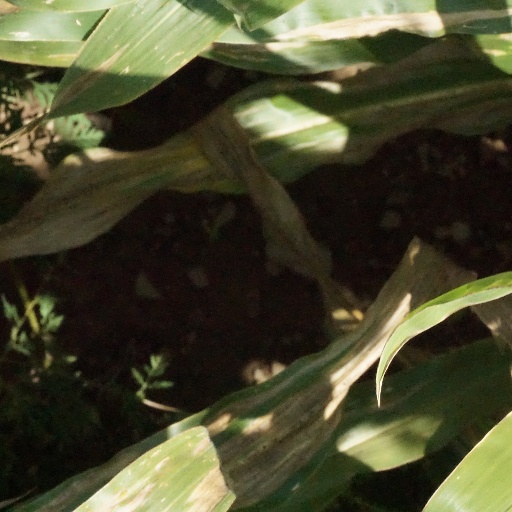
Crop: maize; corn